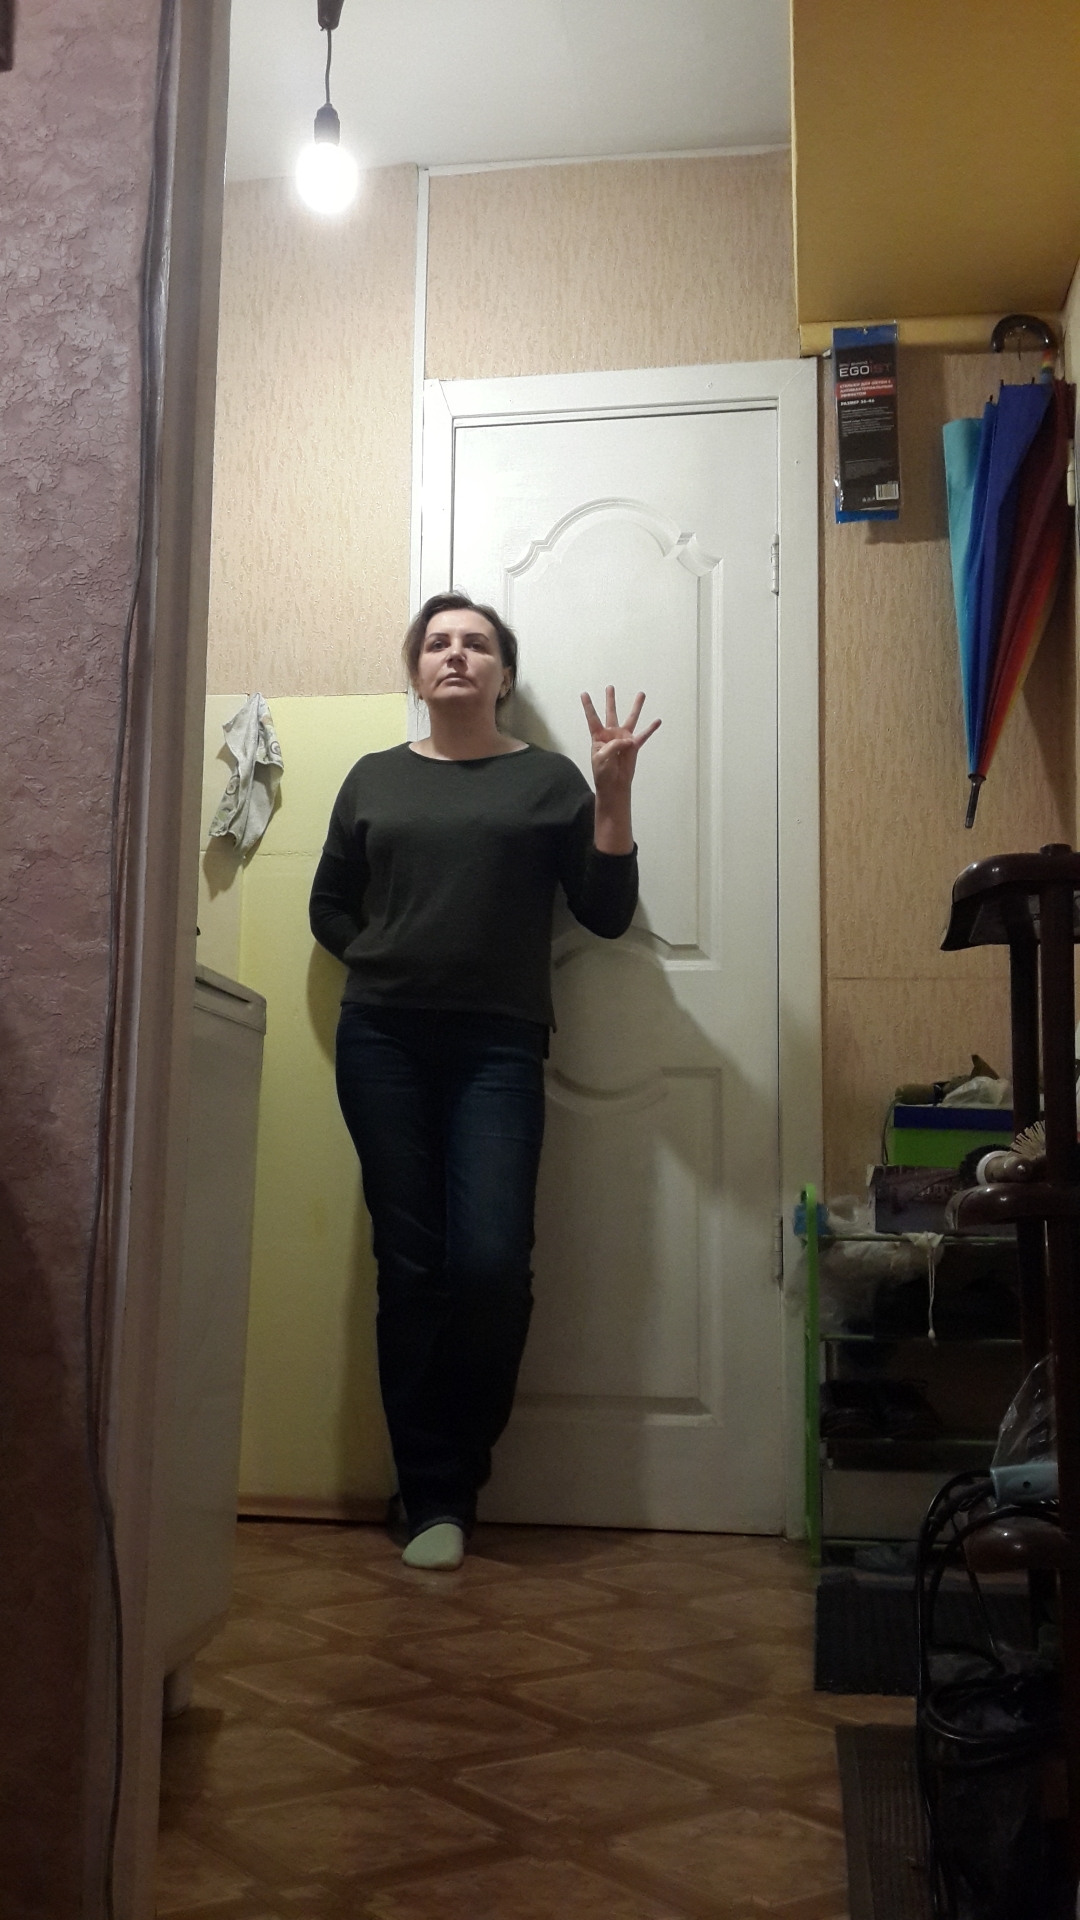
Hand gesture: four